William Crawford (soldier)

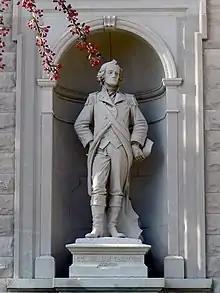
Statue of Crawford at the Crawford County Courthouse in Bucyrus, Ohio.

When the American Revolutionary War began, Crawford initially was commissioned a lieutenant colonel in the 5th Virginia Regiment on February 13, 1776. The 5th Virginia was raised in the counties around Richmond and originally based in Williamsburg, where Crawford joined the regiment to participate in training of the recruits. Later that year, Crawford was promoted to Colonel of the 7th Virginia Regiment to fill a vacancy when Colonel William Daingerfield resigned his command of that unit.